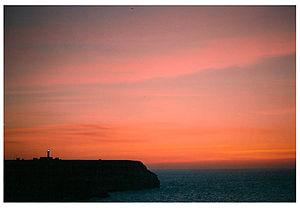
Le phare de Capo Grecale est un phare situé sur la pointe nord-est l'île de Lampedusa. Il est sur le territoire de la commune de Lampedusa e Linosa en mer Méditerranée, dans la province d'Agrigente, en Italie.